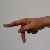
The image shows a hand gesture representing the letter 'P' in Indian Sign Language.